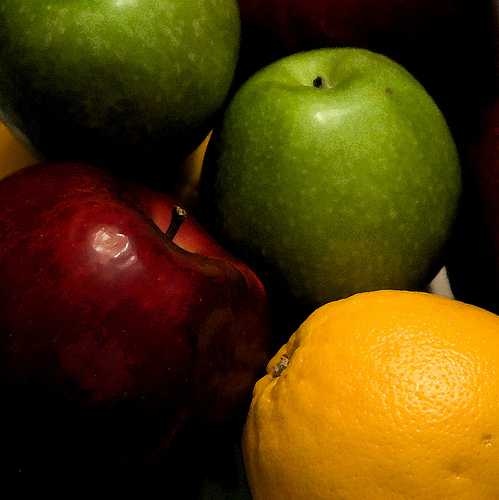
Label: Orange